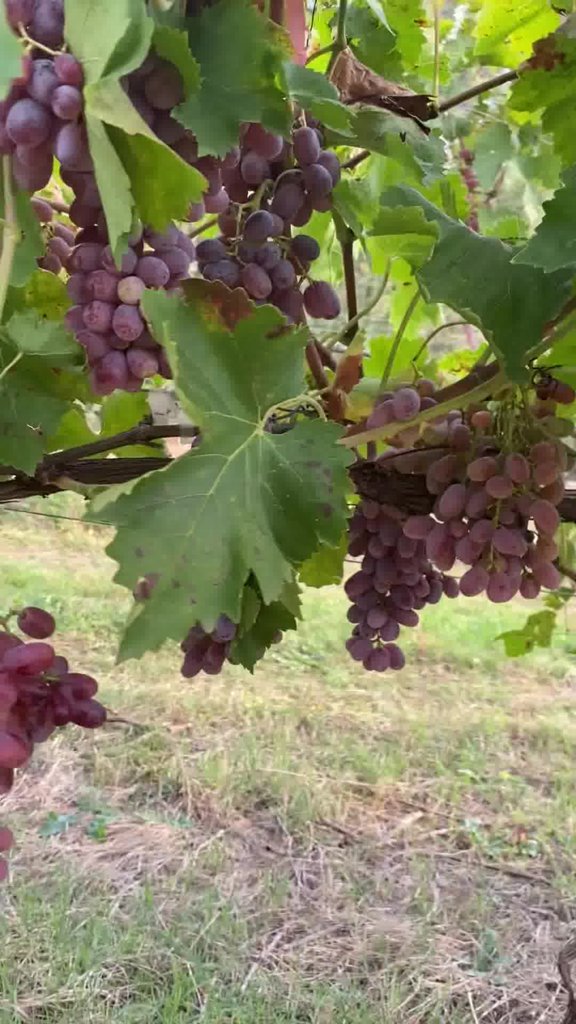
Berries visible: 179
Grape clusters: 7